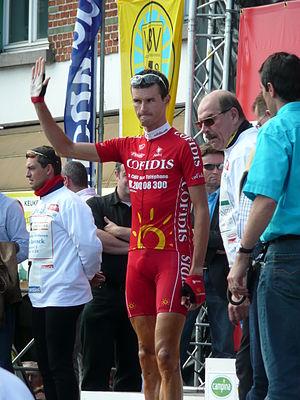
Staf Scheirlinckx, né le 12 mars 1979 à Zottegem, est un coureur cycliste belge, professionnel de 2000 à 2013.